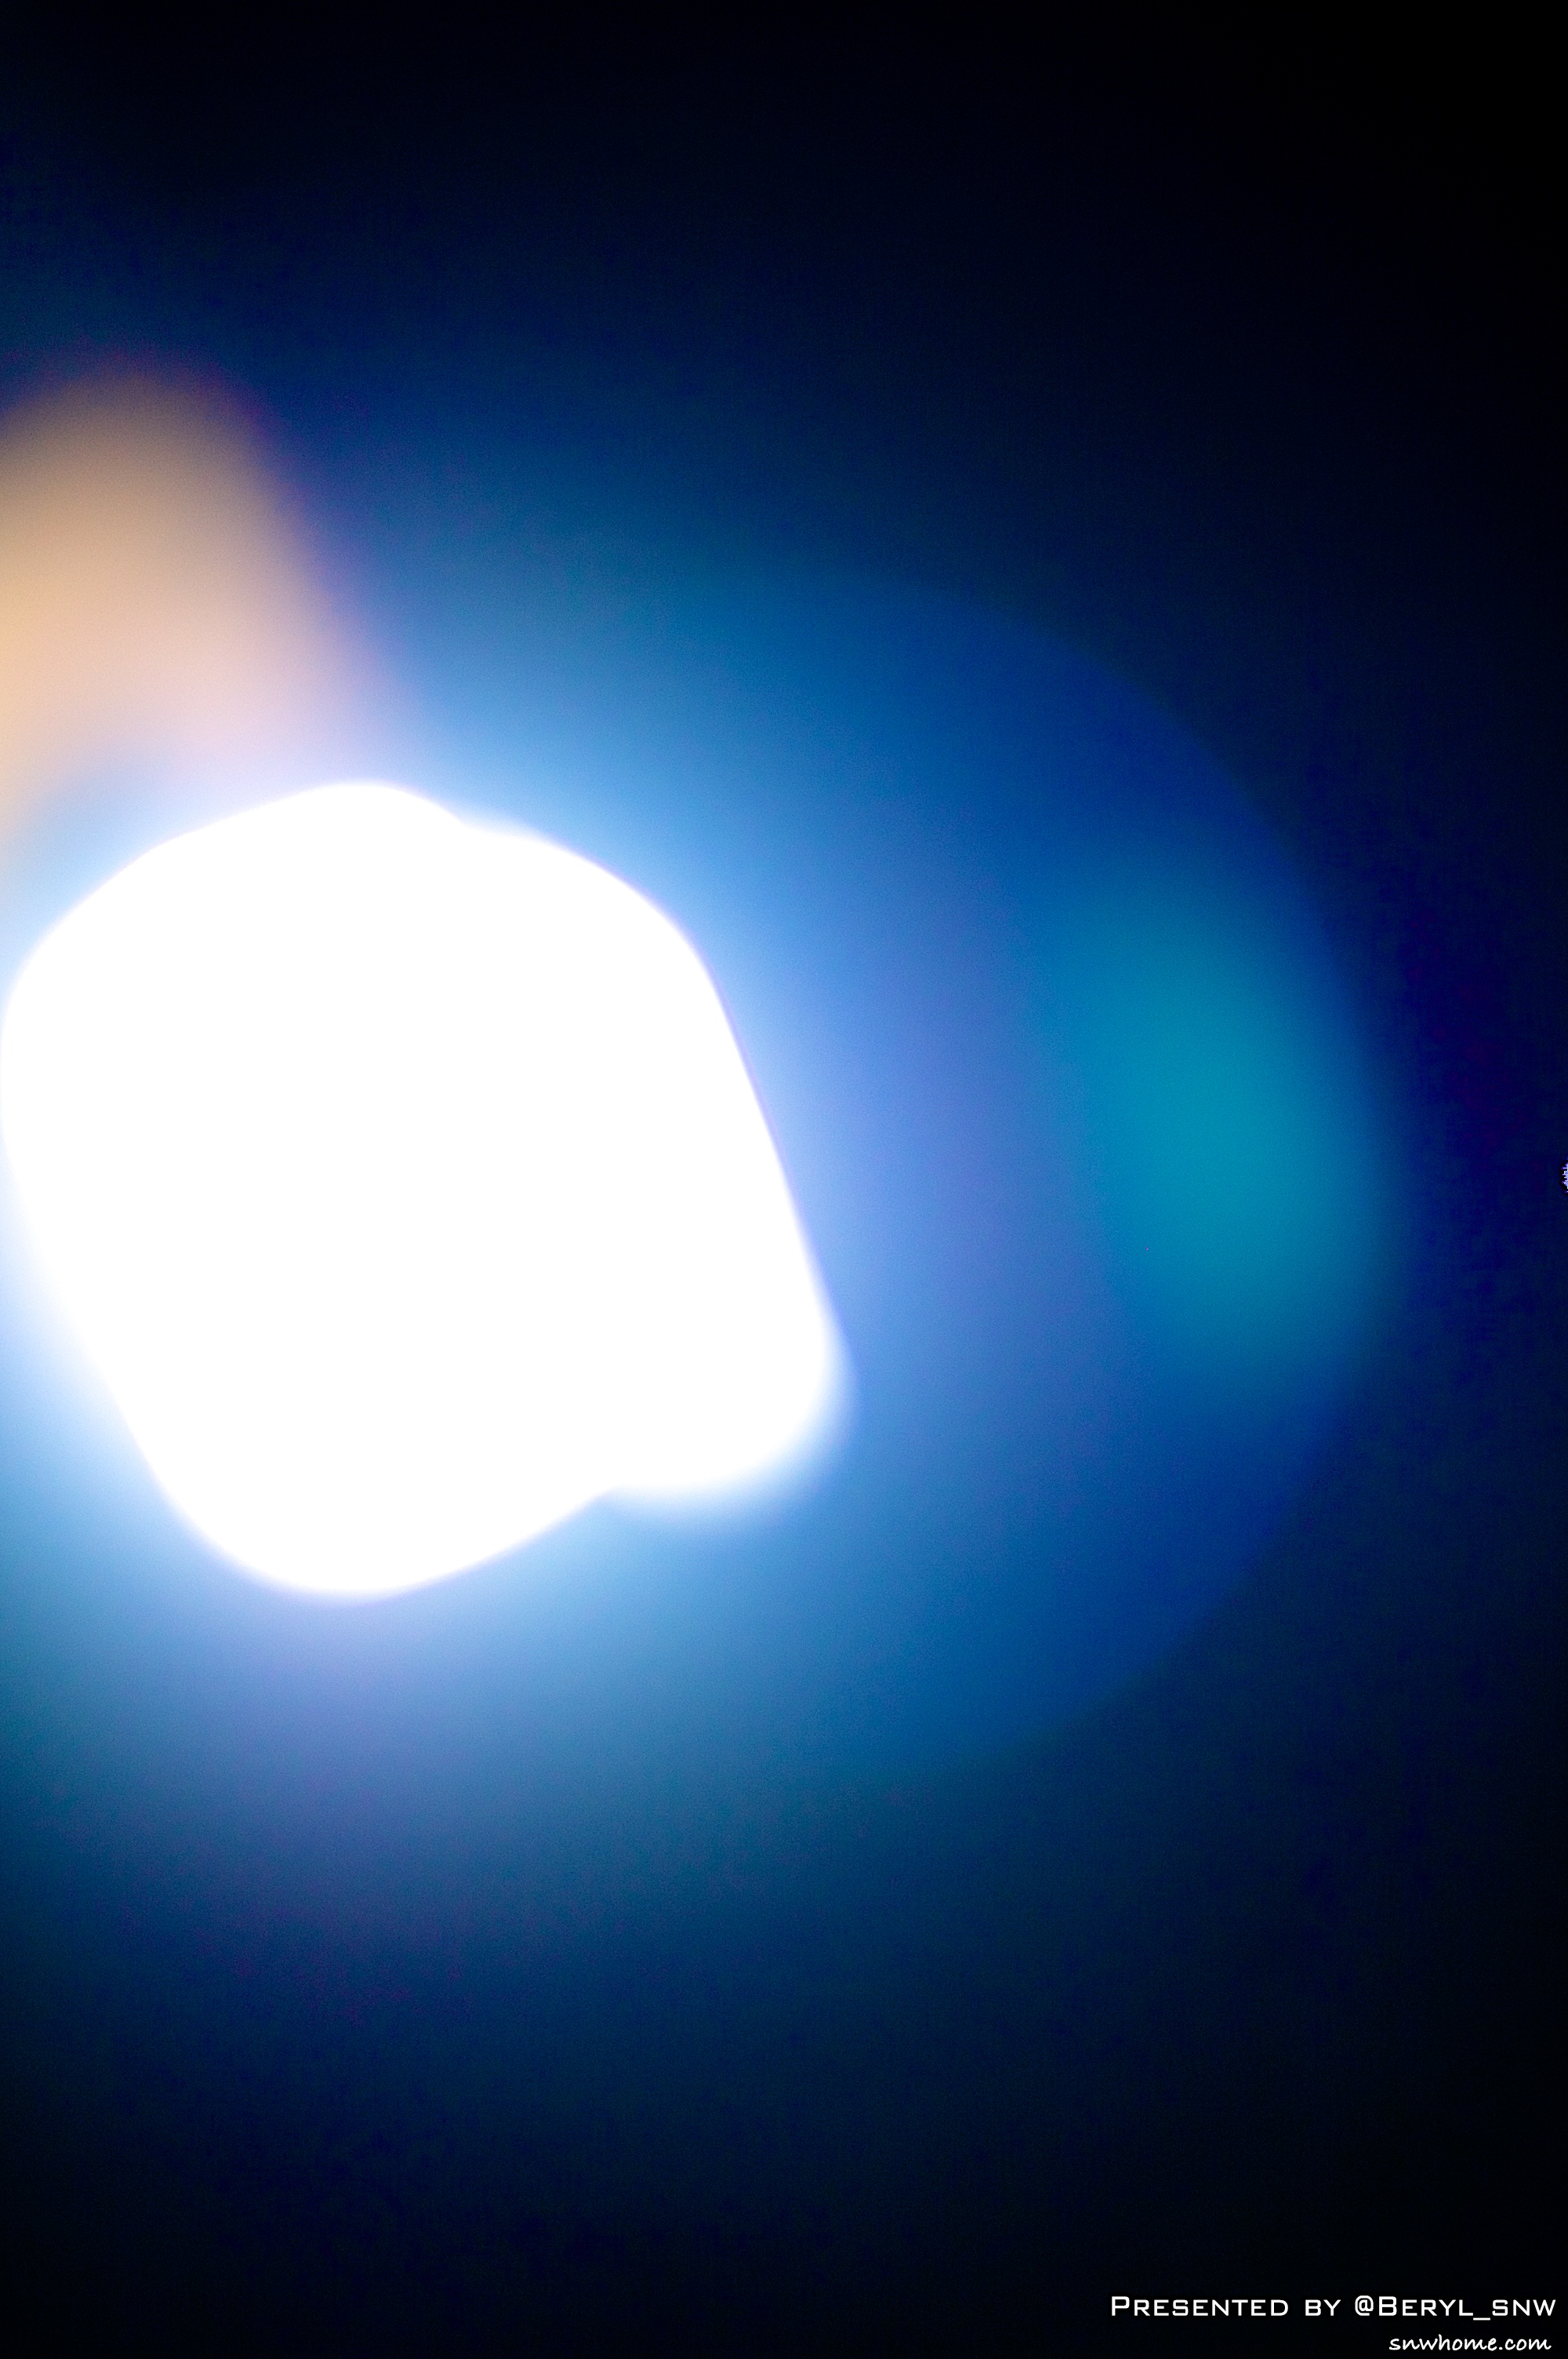
creative, light, sky, atmosphere, village, chinese, space, student, nikon, moonlight, circle, outer space, lens flare, earth, university, collage, canton, planet, school, china, d70, daily, gdut, screenshot, astronomical object, atmosphere of earth, computer wallpaper